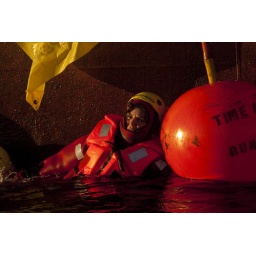
Lelia swimming in front of Chevron's Stena Carron ship from heading towards it's drill site. Will Rose / Greenpeace